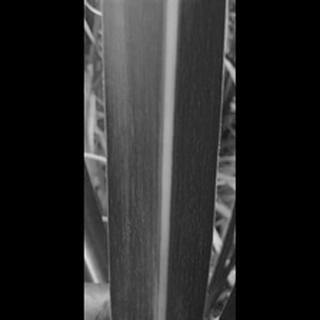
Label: sugarcane_mosaic